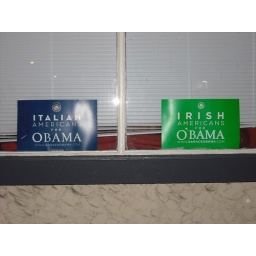
sign in window on S. 11th St. in South Philadelphia, November 2008